Music of Egypt

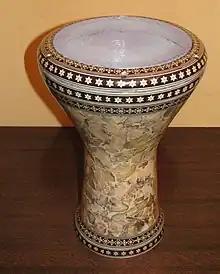
The Egyptian darbuka/tabla

Western classical music was introduced to Egypt, and, in the middle of the 18th century, instruments such as the piano and violin were gradually adopted by Egyptians. Opera also became increasingly popular during the 18th century, and Giuseppe Verdi's Egyptian-themed "Aida" was premiered in Cairo on December 24, 1871.